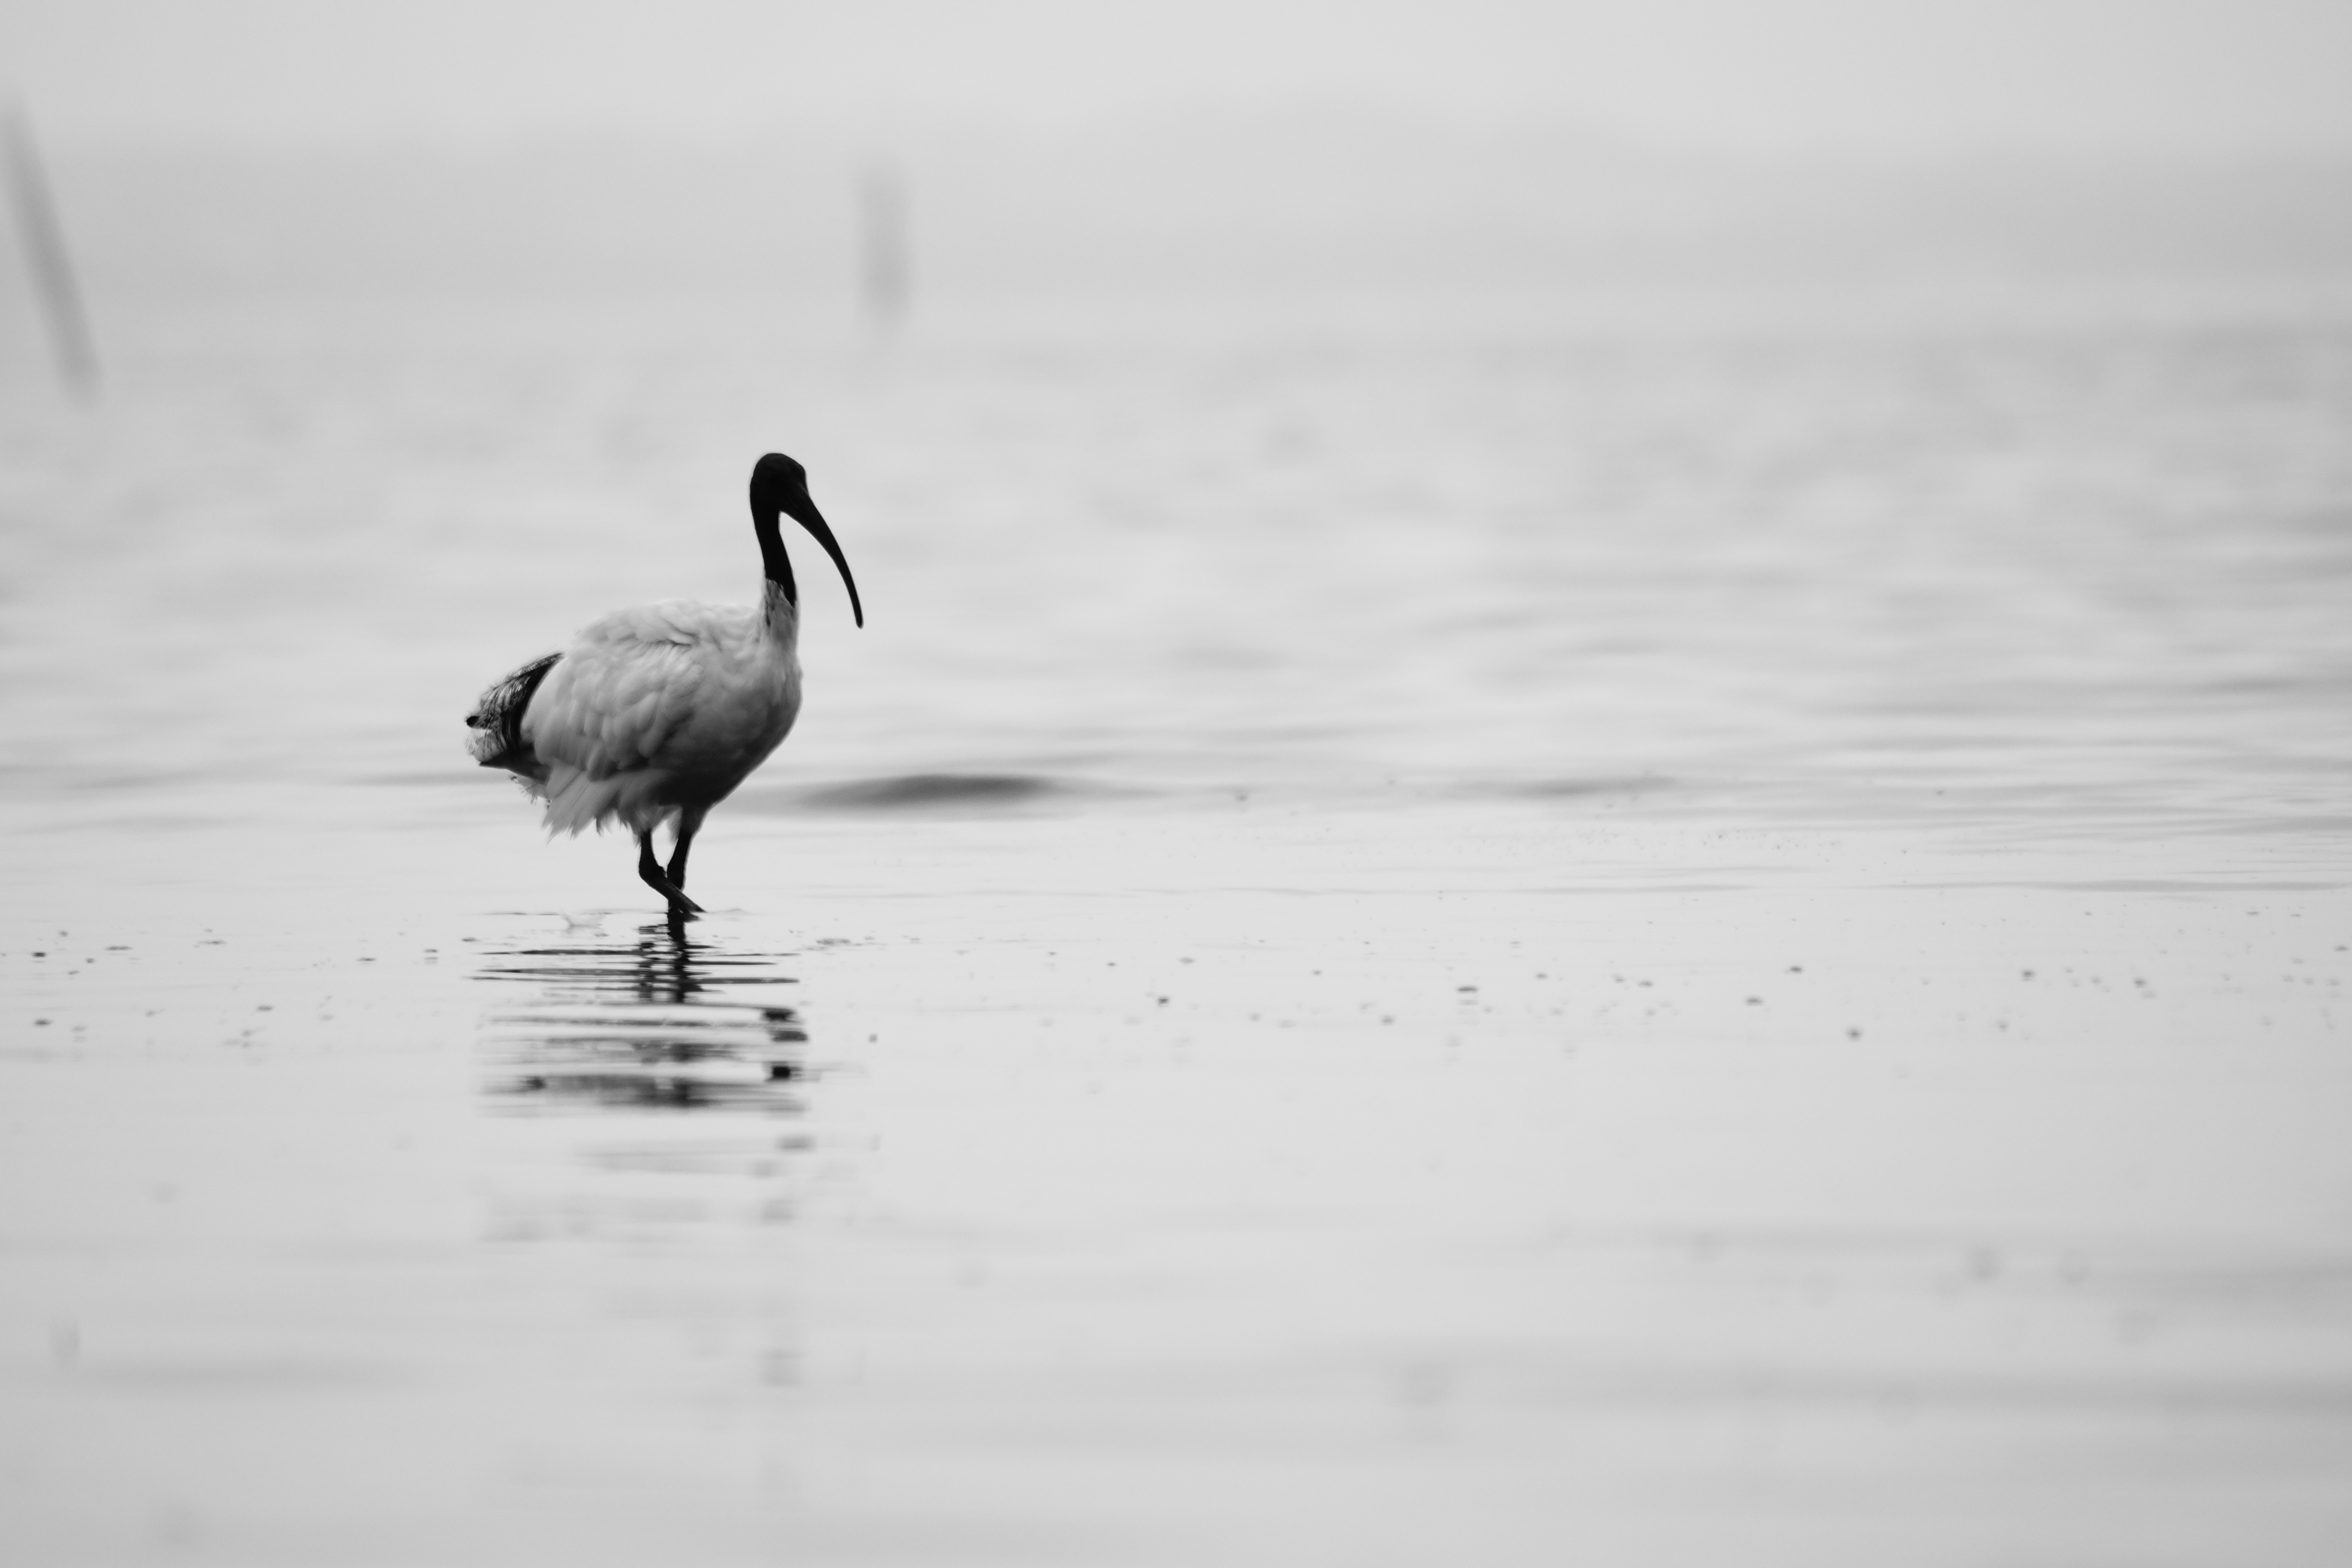
water, nature, walking, bird, wing, black and white, rain, lake, animal, wildlife, zoo, food, beak, park, monochrome, fauna, vertebrate, egret, heron, water bird, searching, through, monochrome photography